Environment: real
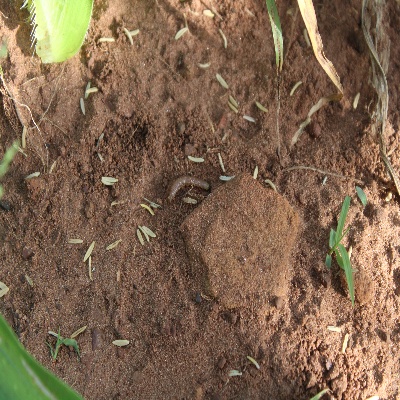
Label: fall_armyworm